The White Doe of Rylstone

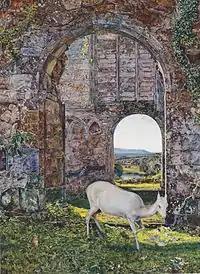
"The White Doe of Rylstone" by John William Inchbold

The White Doe of Rylstone; or, The Fate of the Nortons is a long narrative poem by William Wordsworth, written initially in 1807–08, but not finally revised and published until 1815. It is set during the Rising of the North in 1569 and combines historical and legendary subject-matter. It has attracted praise from some critics, but has never been one of Wordsworth's more popular poems.